Pernia Qureshi

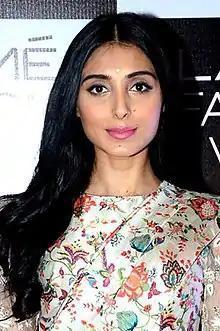
Quershi at Lakme Fashion Week in 2016

Pernia Qureshi is an Indian American fashion entrepreneur and classical dancer based in New Delhi and Mumbai.